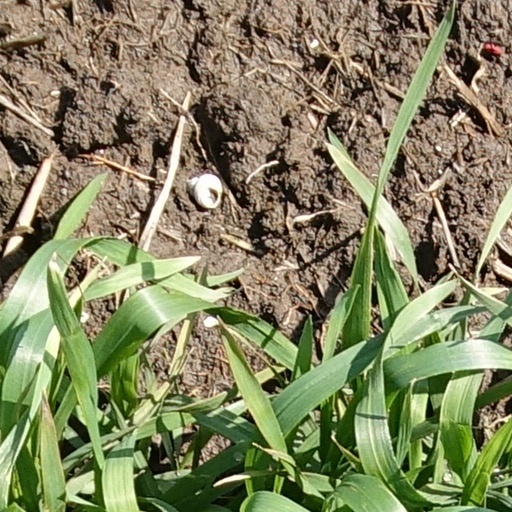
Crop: wheat